Roberto Sanseverino d'Aragona

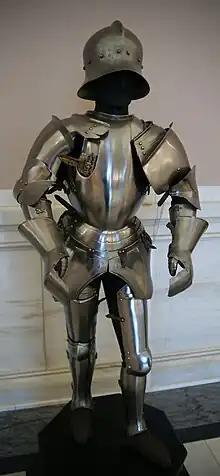
Suit of armor of the condottiero Roberto da Sanseverino, captured after his death at the Battle of Calliano (1487). However, the helmet is fake.

In 1498, the body was transported at the request of his sons and Ludovico il Moro to Milan to be buried in the church of San Francesco Grande, in a chapel he had built. When the church was demolished in 1809 all traces of his remains were lost. In Venice in the Doge's Palace the following inscription was placed in his memory:Bellorum domitor, Severina stirpe Robertus/ Alter qui nostro tempore Cesar erat,/ Cuius virtutem Feraria ferrea sensit/ Horruit Aemilia celsasque Roma tremit./ Frenavit Janue partes Liguremque superbum/ Italiae terror teutonicusque metus,/ Fortuna invida regat posta fata Tridenti,/ Quod non vita sibi, mors inopina dedit.